Dean Wareham

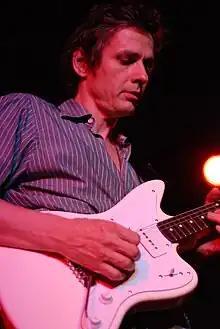
Wareham performing with Dean & Britta in 2007

Dean Wareham (born 1 August 1963) is an American musician and actor who co-founded the band Galaxie 500 in 1987. He departed from Galaxie 500 in April 1991 and went on to establish the band Luna. Following Luna's dissolution in 2005, Wareham has collaborated on albums with fellow Luna band member (and wife) Britta Phillips, forming the duo known as Dean & Britta. They have also ventured into film composition, notably contributing to the soundtracks of Noah Baumbach's films "The Squid and the Whale" (2005) and "Mistress America". In 2014, Wareham released a self-titled album and in 2015, he reformed Luna.